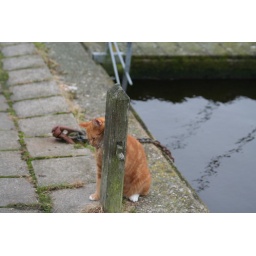
Very sweet and trusting red cat living in Oudesluis / Netherlands.